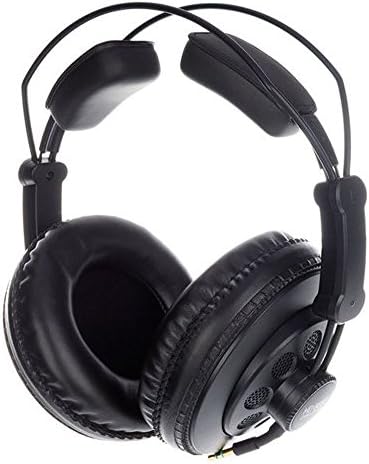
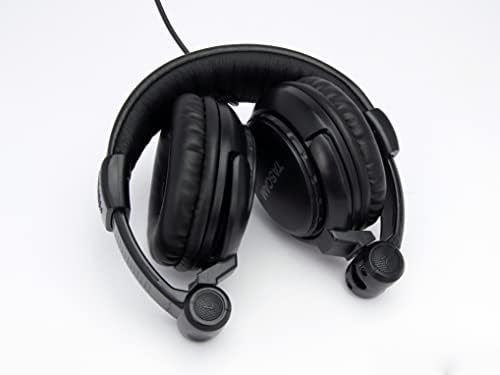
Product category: headphones
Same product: no